Lambing Flat riots

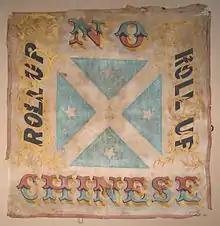
The Roll Up Banner with which a mob of 2,000–3,000 men rallied and attacked Chinese miners at Lambing Flat in June 1861. The banner is displayed in Lambing Flat, now known as Young.

The Lambing Flat riots were a series of violent anti-Chinese demonstrations that took place in the Burrangong region, in New South Wales, Australia. They occurred on the goldfields at Spring Creek, Stoney Creek, Back Creek, Wombat, Blackguard Gully, Tipperary Gully, and Lambing Flat.